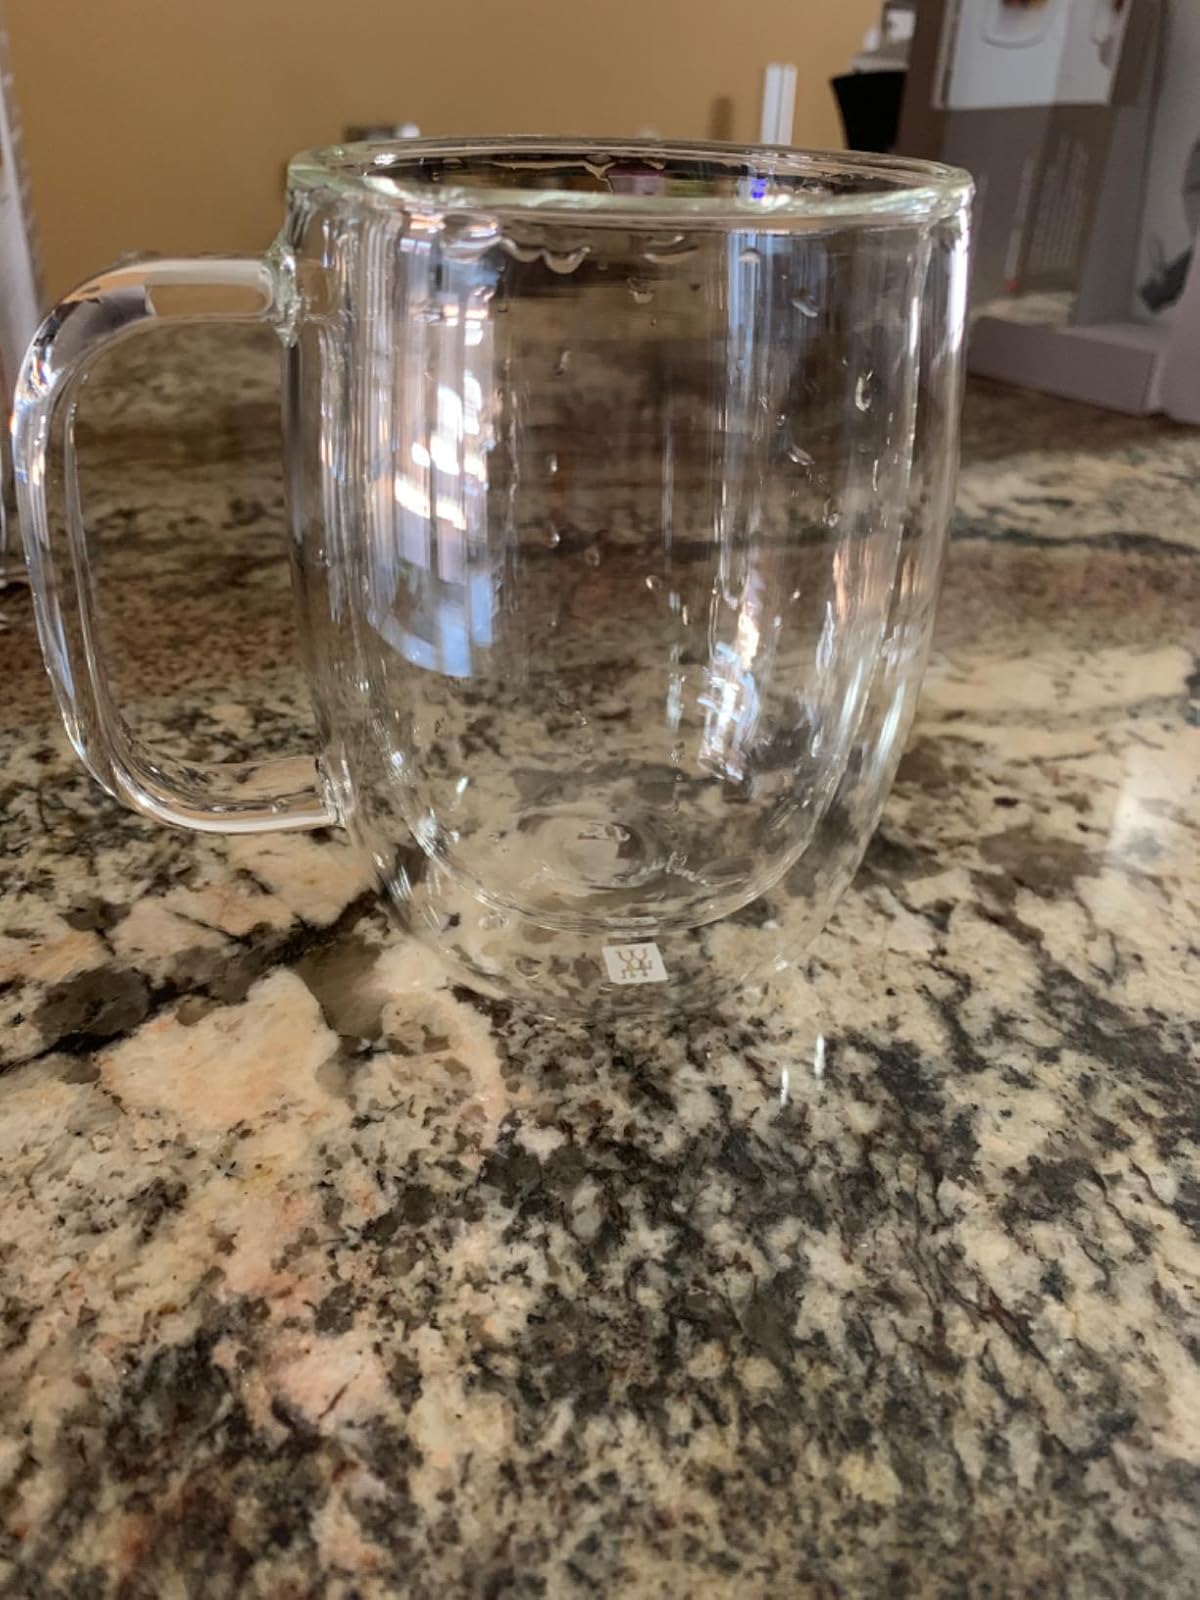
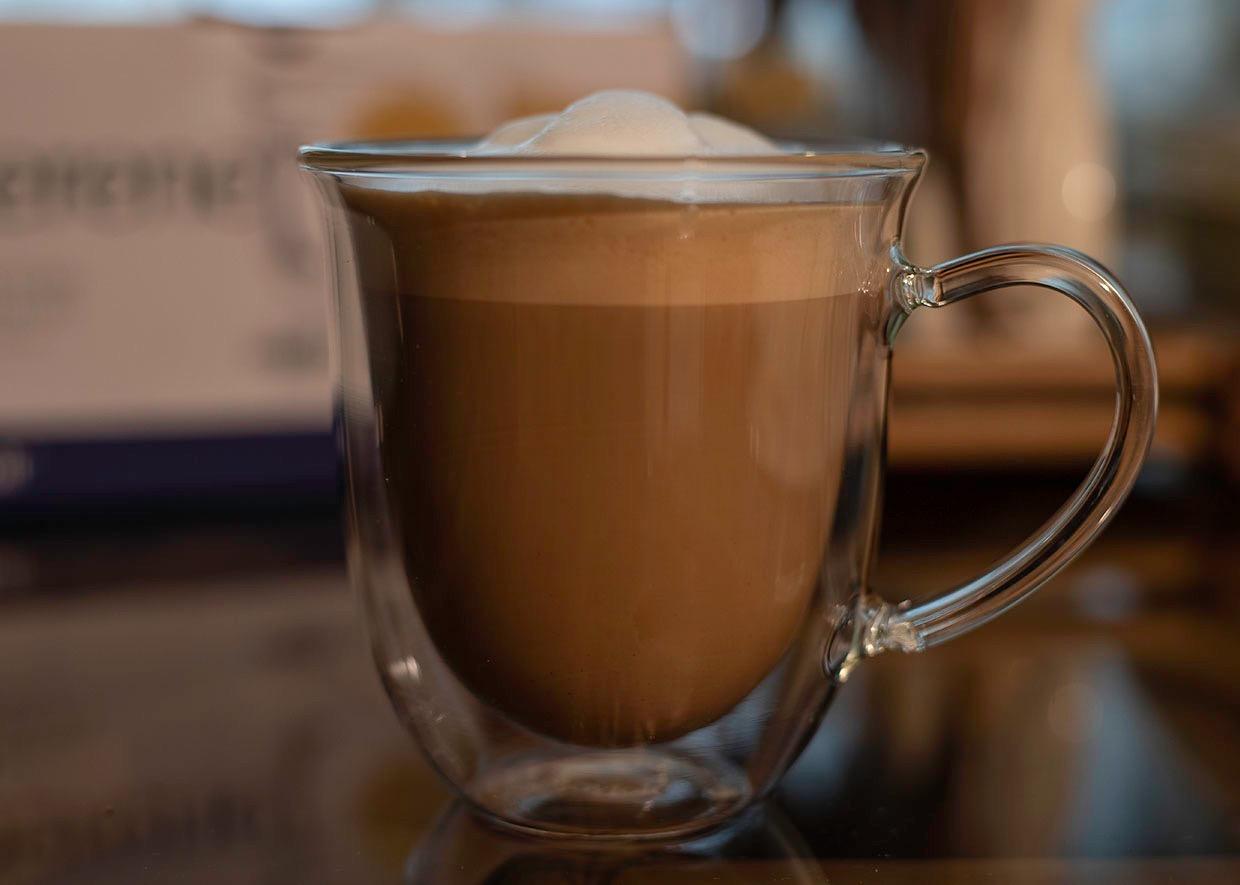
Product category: items_mug
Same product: no